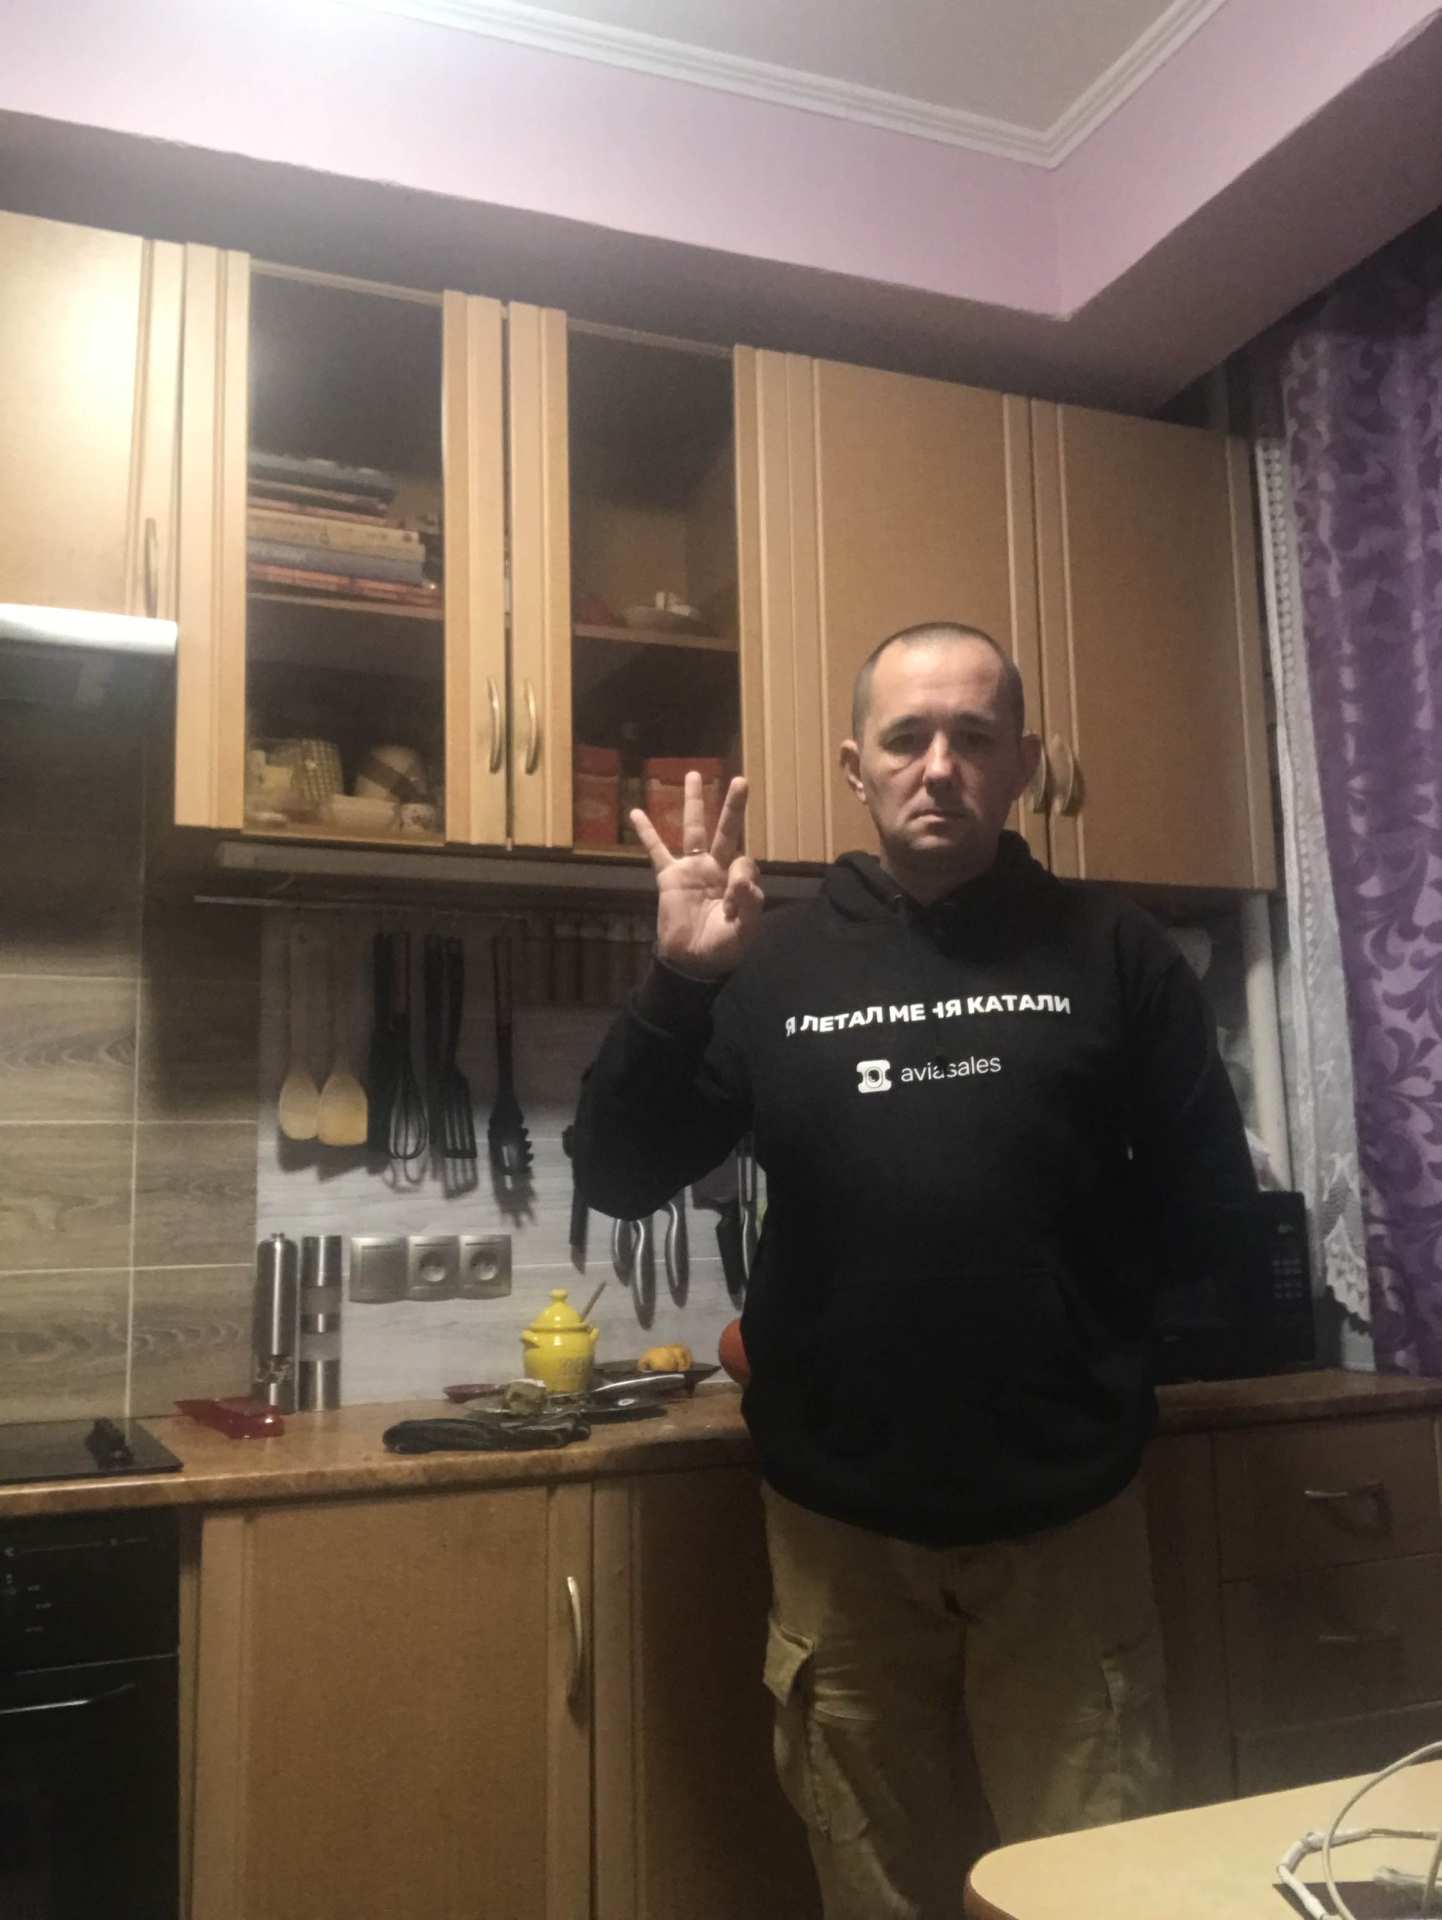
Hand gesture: three